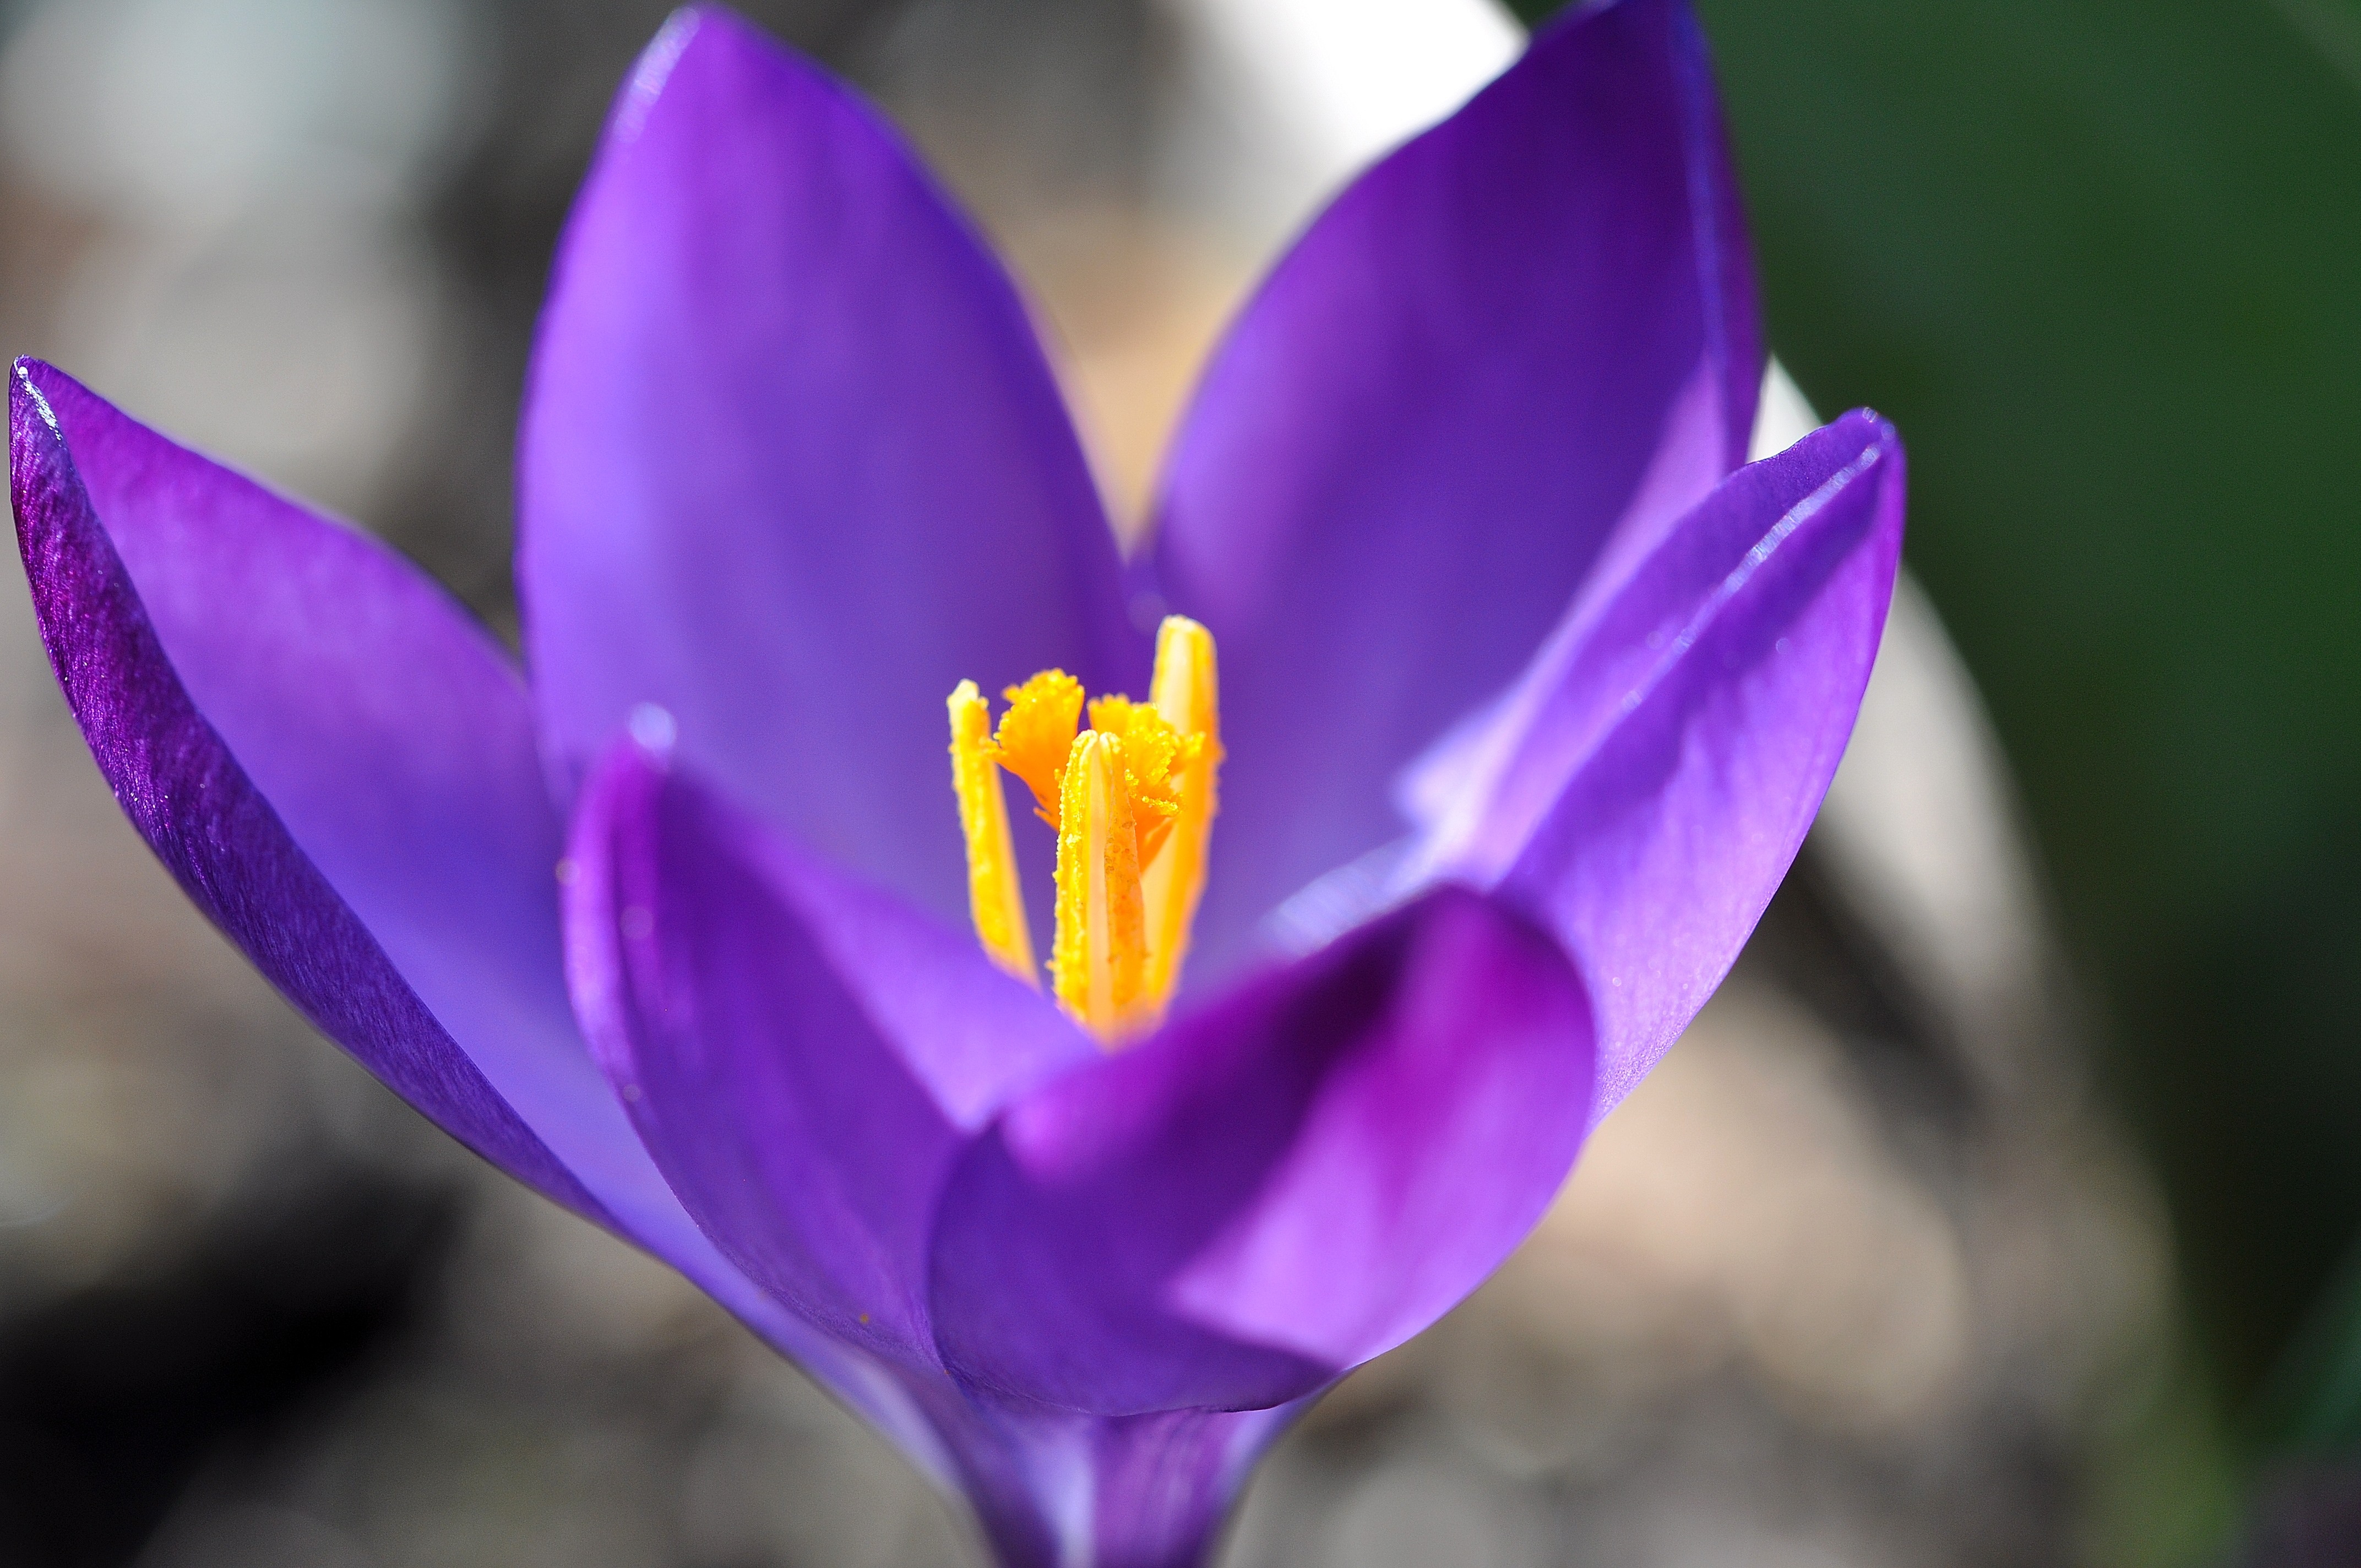
blossom, plant, flower, purple, petal, bloom, spring, botany, close, flora, crocus, early bloomer, spring flower, macro photography, harbinger of spring, flowering plant, plant stem, land plant, iris family